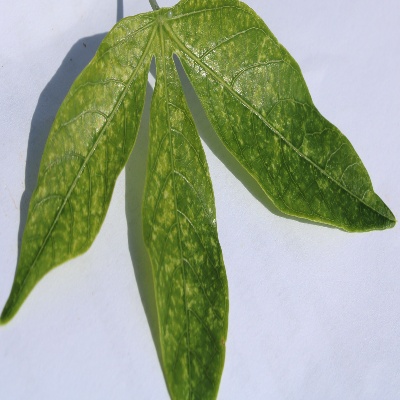
Crop: Cassava
Condition: green mite